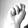
ASL letter: N